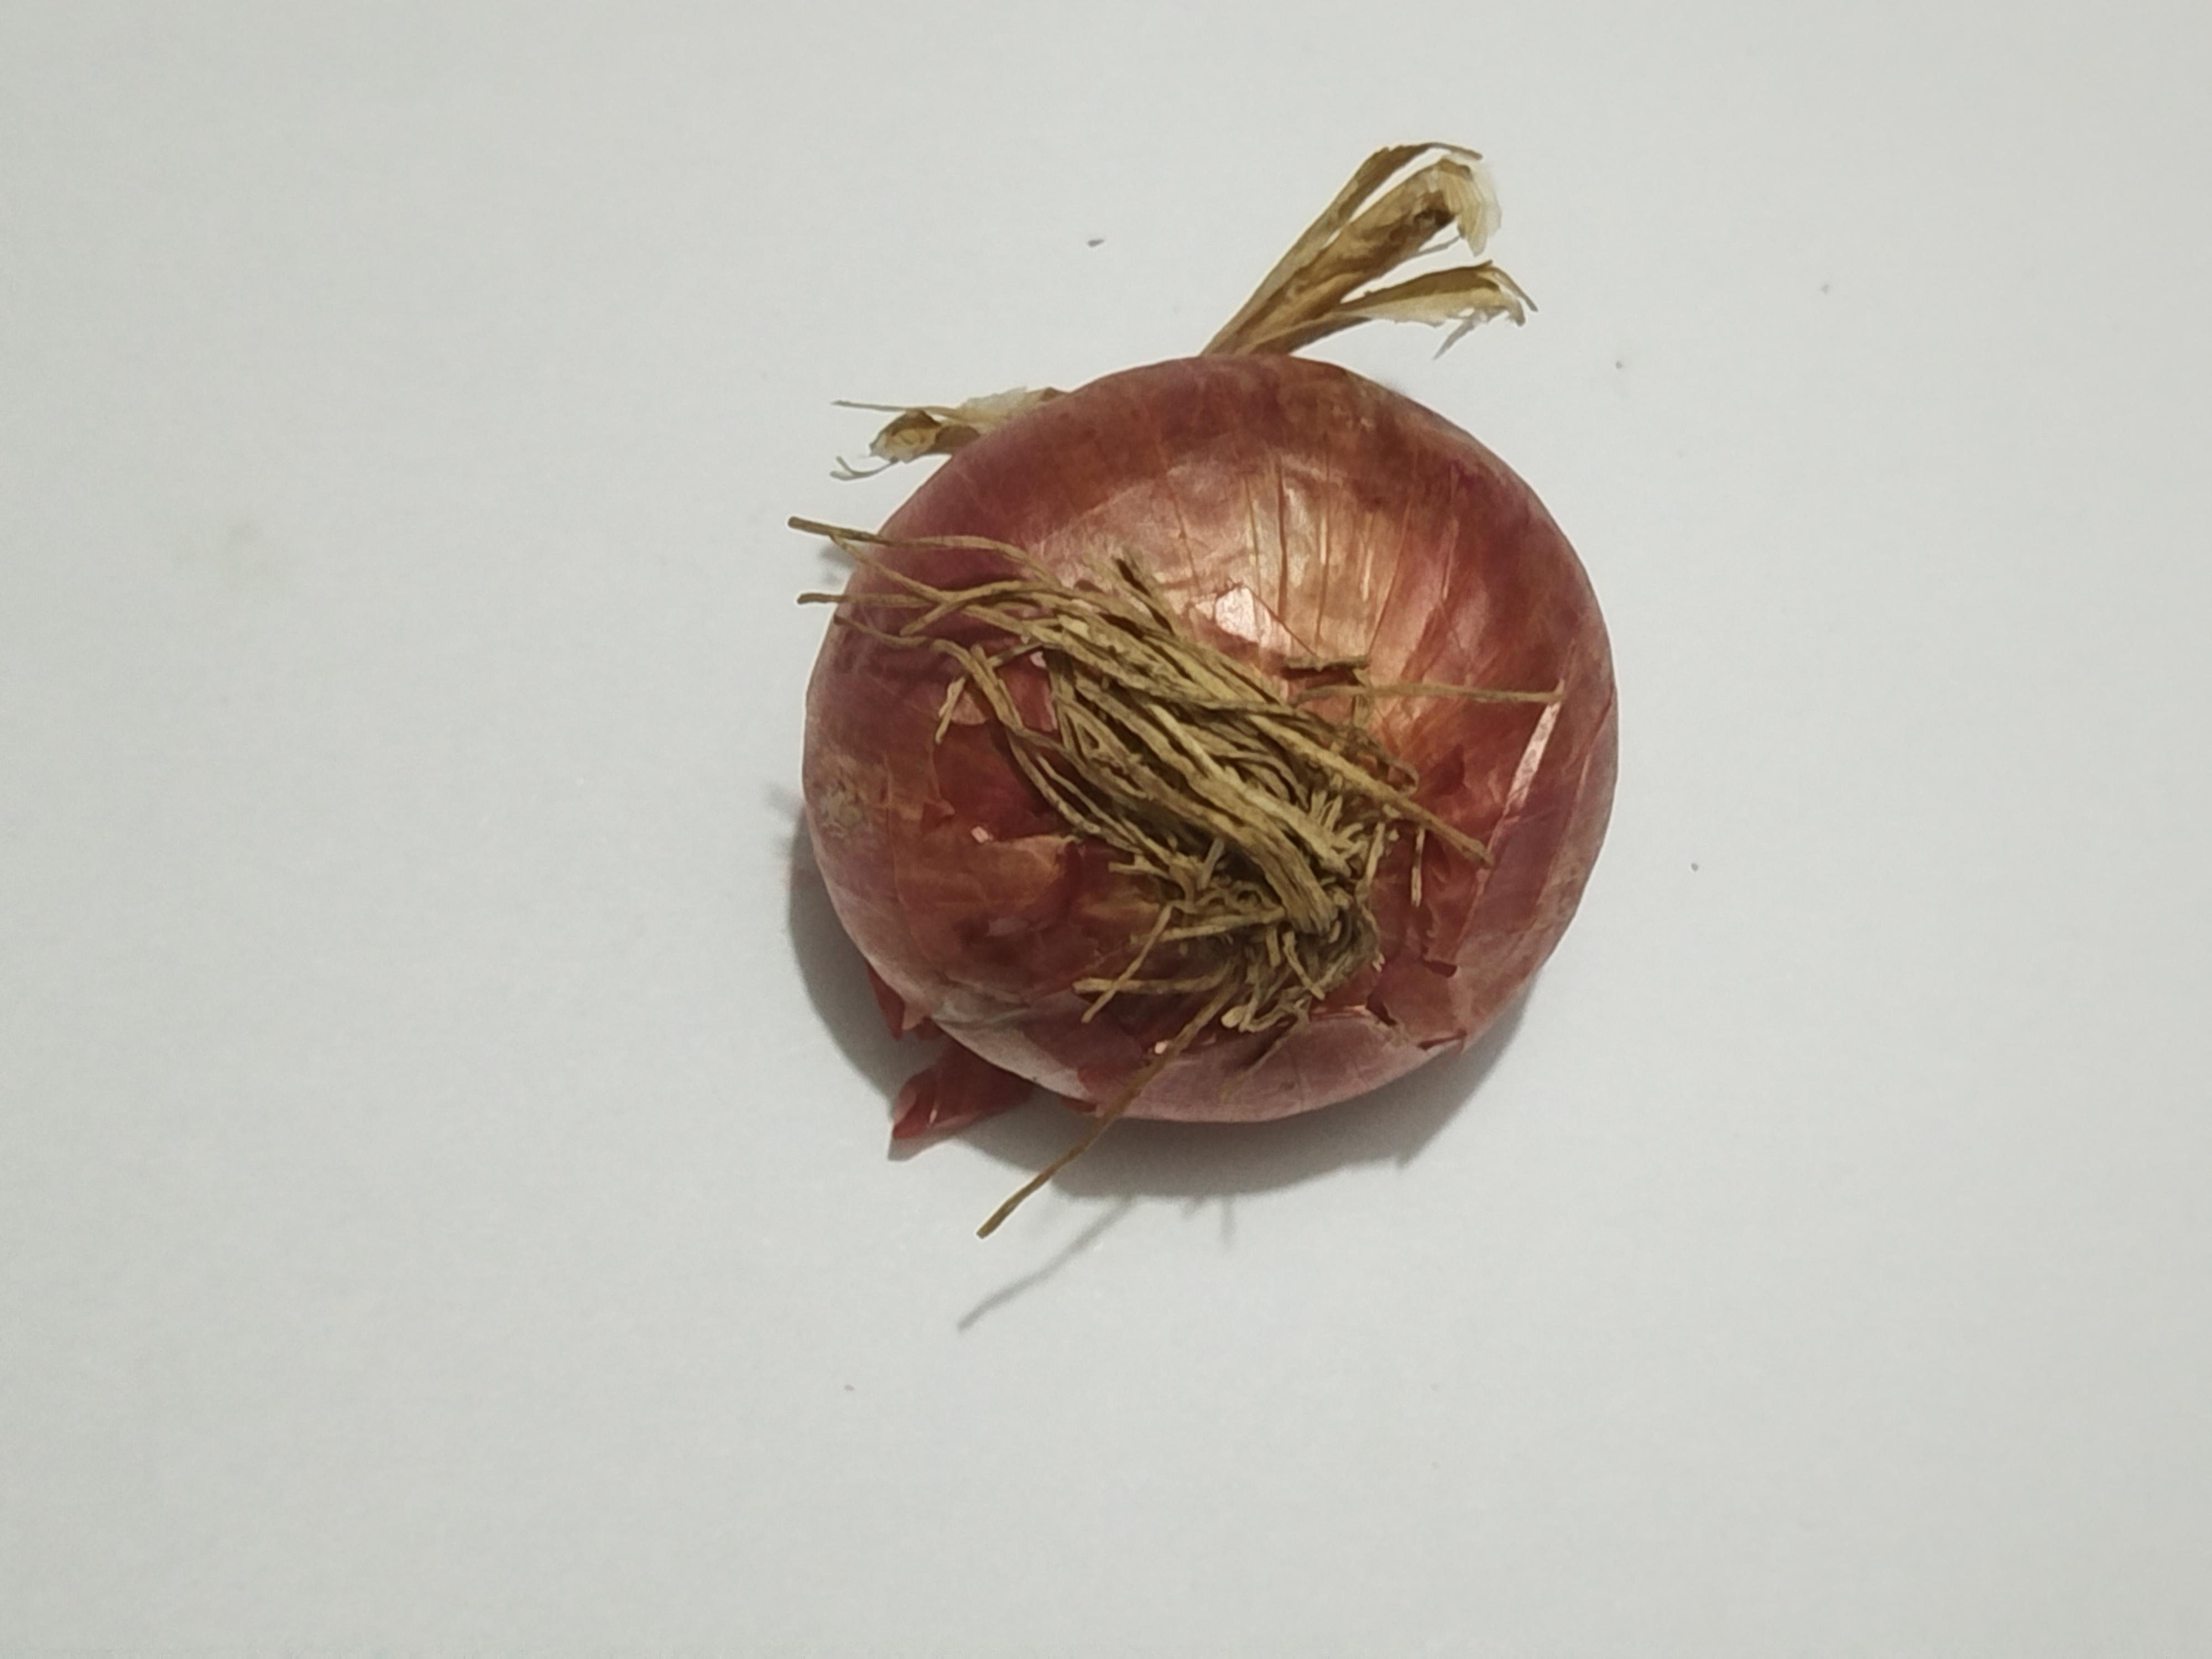
Label: Onion